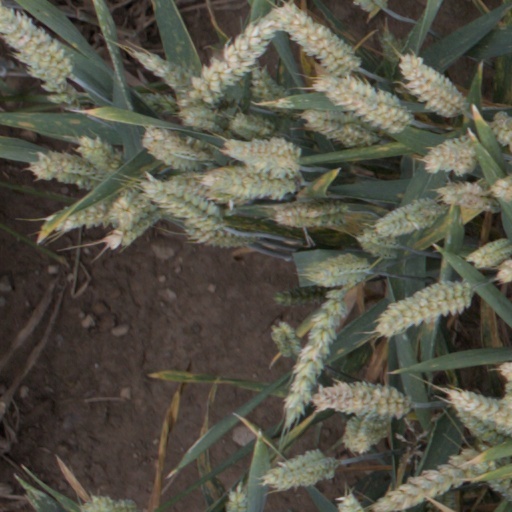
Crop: wheat